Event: Nepal Earthquake
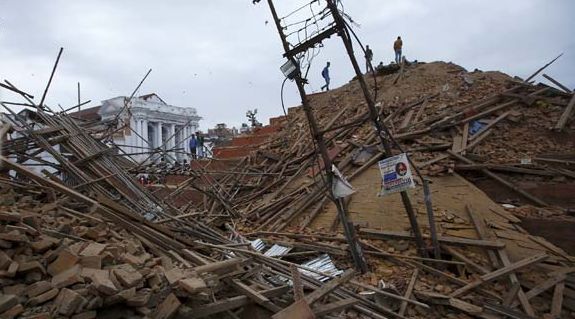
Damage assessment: damage